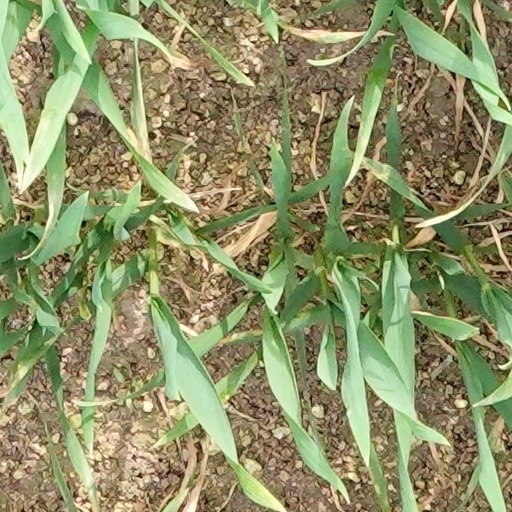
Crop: wheat